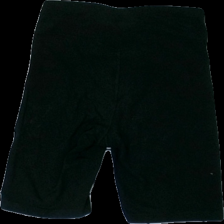
View: back
Type: Shorts
Category: Ladies
Brand: Asos
Colors: Black
Material: 100% cotton
Cut: Tight
Size: 38
Season: All
Stains: Minor
Damage: fläck
Damage location: top left
Damage 2 location: middle center
Damage 3 location: middle left
Price range: <50
Recommended usage: Reuse
Description: svarta tighta shorts (träning?), lite håriga